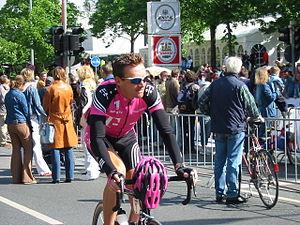
Mario Aerts, né à Herentals le 31 décembre 1974, est un coureur cycliste belge. Professionnel de 1996 à 2011, son principal fait d'armes est une victoire sur la Flèche wallonne en 2002. En 2007, il devient le vingt-cinquième coureur, et le premier Belge, à terminer les trois grands tours en une saison. Il est actuellement directeur sportif de l'équipe Lotto-Soudal.